Funny Little Animals

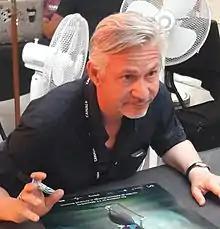
Krings, author of "Funny Little Animals"

Funny Little Animals is a series of children's books written by French illustrator and writer and published by Gallimard Jeunesse. Taking place in a shared universe, each book centres around a different anthropomorphic insect or small mammal, with some reoccurring characters appearing in different books. Krings gives each character a distinct personality that matches what insect or animal they are, often giving them a name that rhymes with the animal that they are. As of 2019, the "Funny Little Animals" series has sold more than 19 million copies with translations in over twenty languages. The series has been adapted into multiple mediums, including a feature film in 2017 and a television series in 2019.